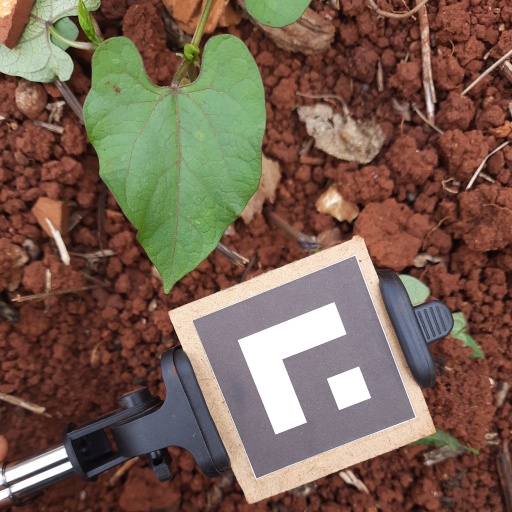
Observations: wavy surface, no eating holes, with soild dust, under shade